Kombumerri clan

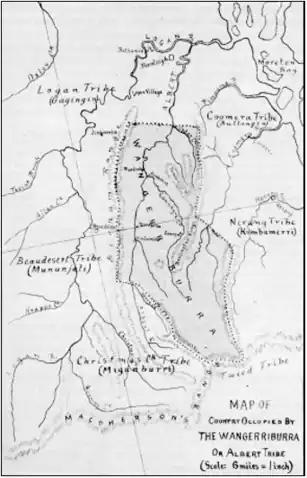
Partial Yugambeh clan map

Their tribal boundaries are said by Ysola Best to have extended north to the Coomera River, south to Tallebudgera Creek and west to the Gold Coast hinterland. According to John Allen's map, the Kombumerri were located south of the Bullongin clan on the Coomera River, and north-east of the Tweed clan (whose traditional name was not noted by Allen) within the Tweed Caldera, with the Wangerriburra in the hinterland to their west.